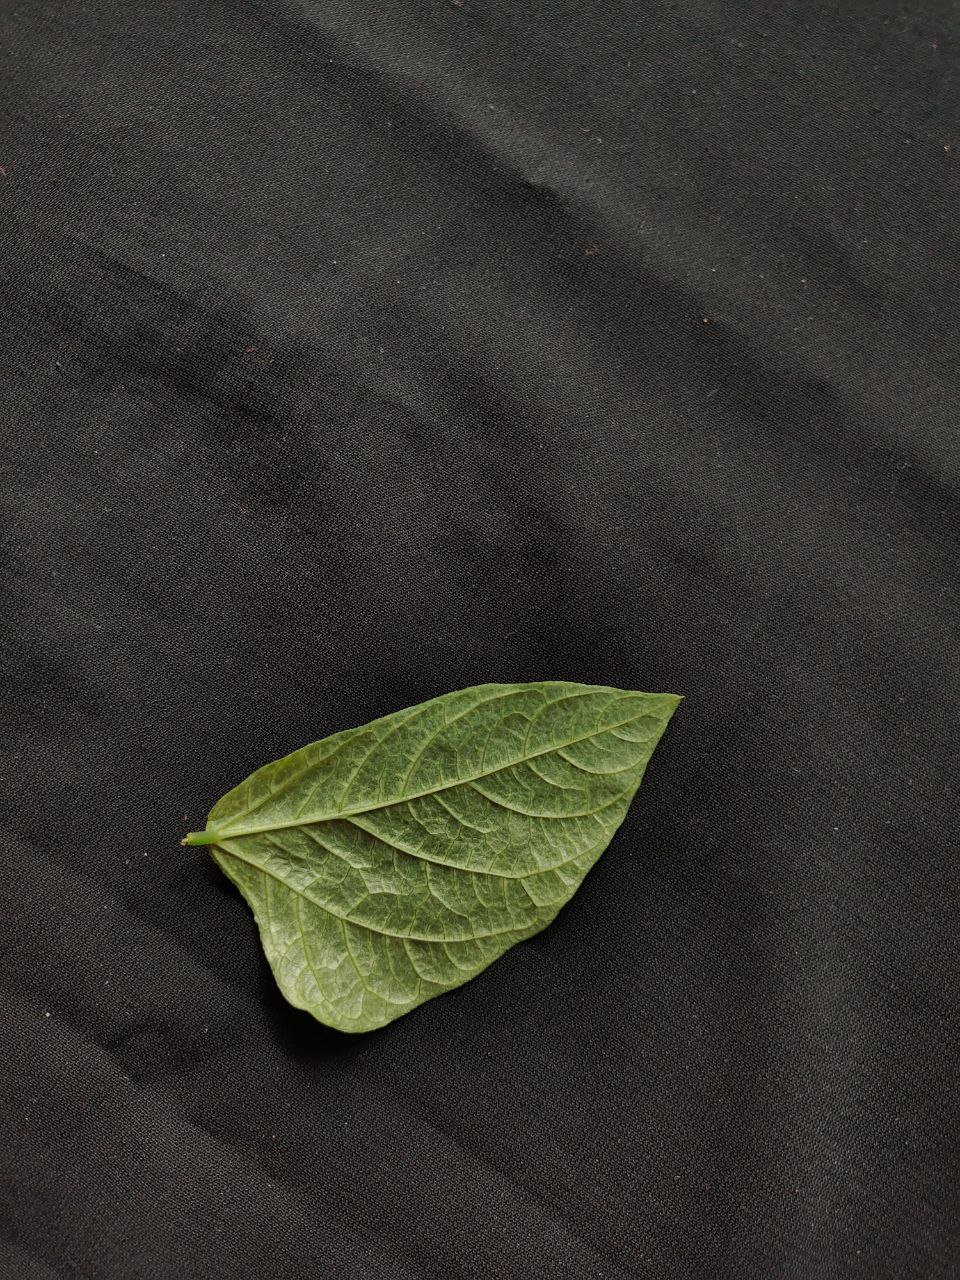
Crop: cowpea
Leaf condition: Mosaic Virus